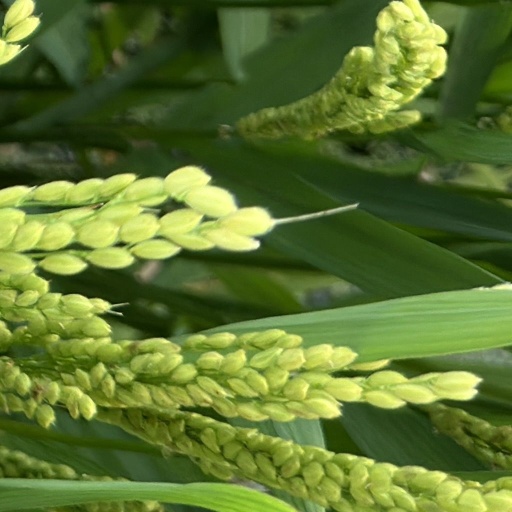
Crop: rice